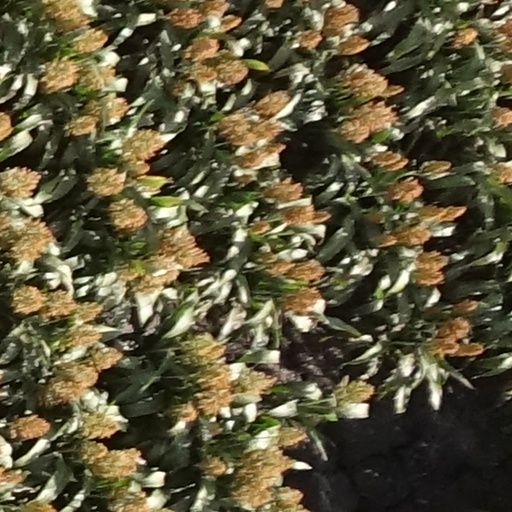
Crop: sorghum